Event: Typhoon Ruby
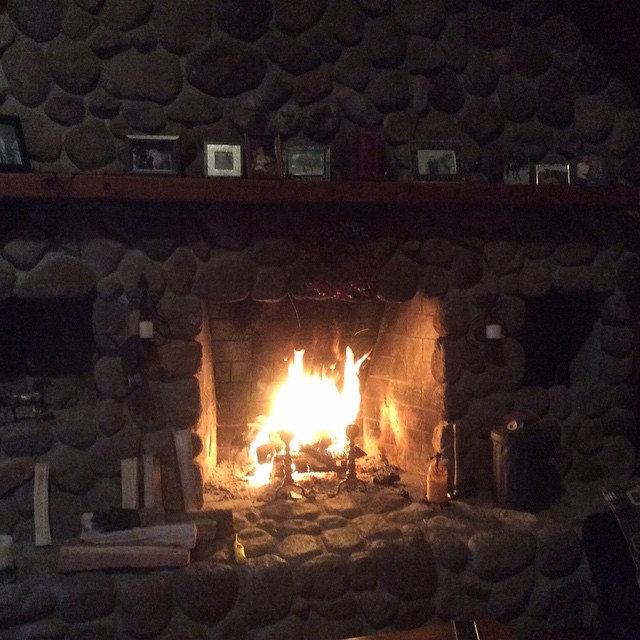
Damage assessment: no_damage